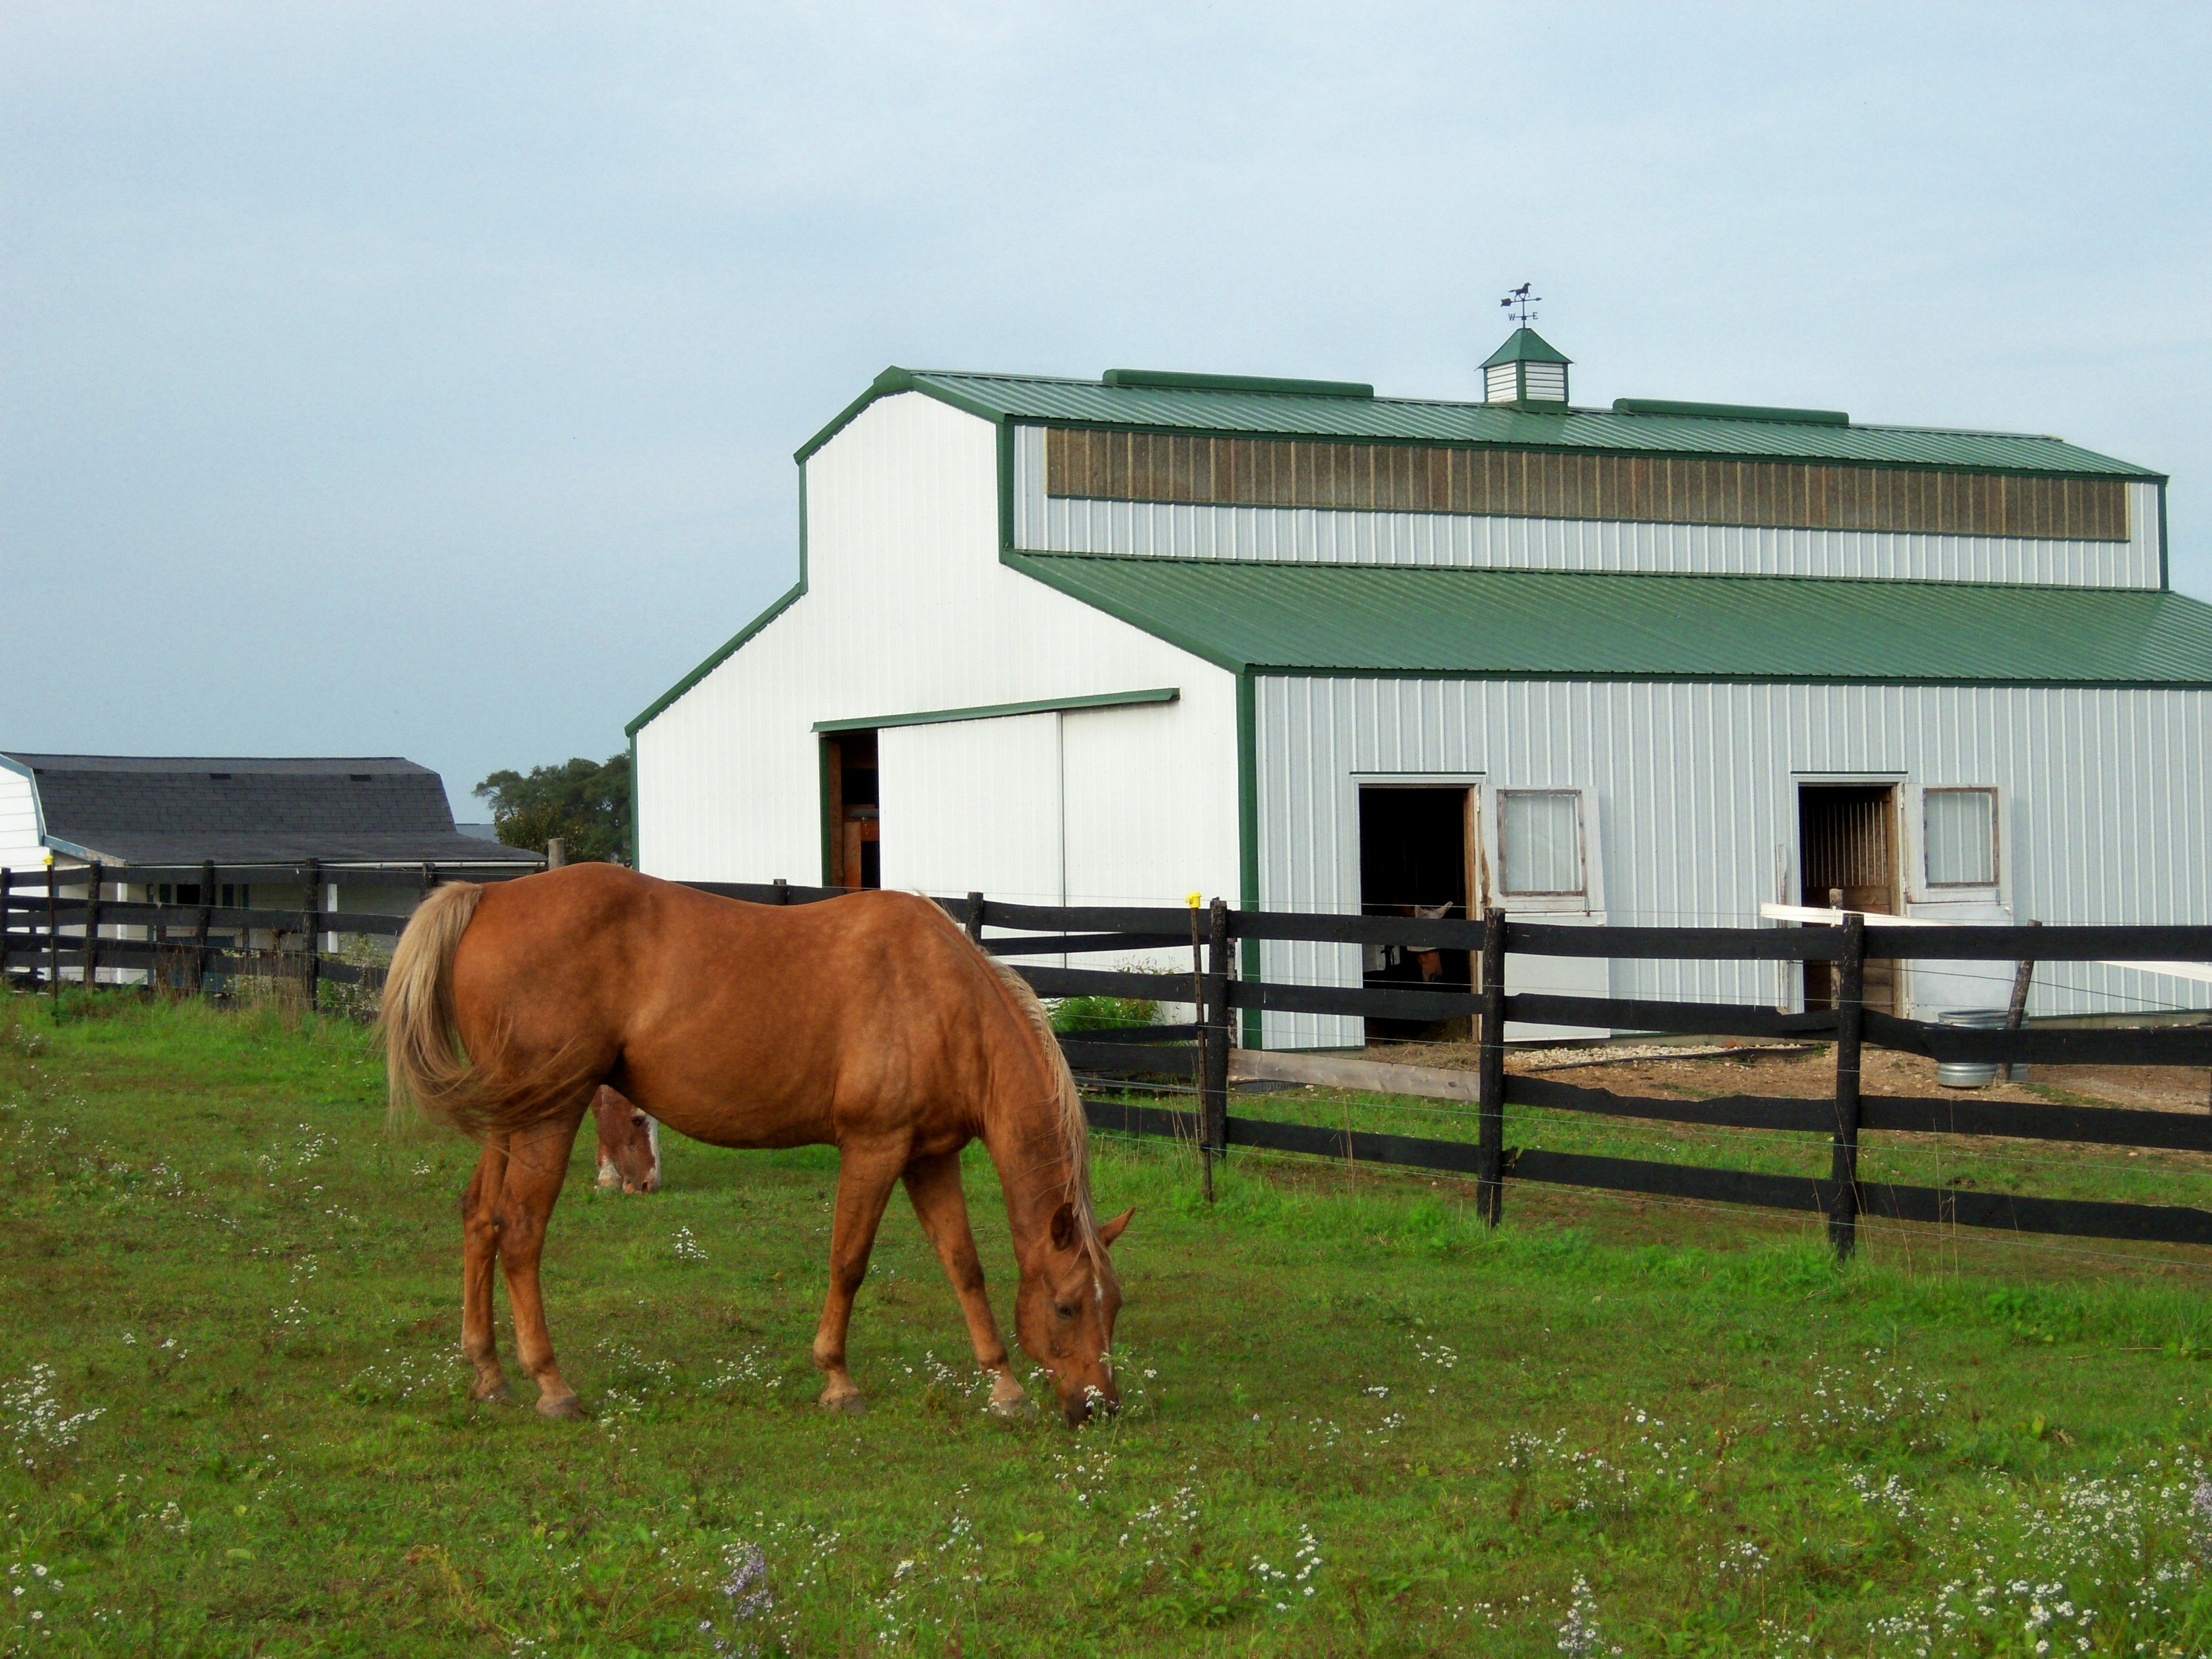
field, farm, meadow, pasture, grazing, ranch, horse, mammal, stable, horses, mare, wisconsin, kenoshacounty, rural area, horse like mammal